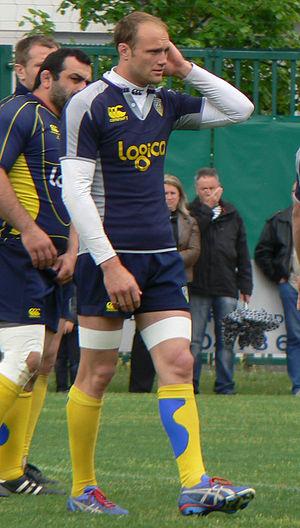
Le rugbyman français Julien Bonnaire durant un entrainement avec l'ASM Clermont Auvergne
Julien Bonnaire, né le 20 septembre 1978 à Bourgoin-Jallieu, est un joueur international français de rugby à XV. Il évolue au poste de troisième ligne centre au sein de l'effectif du Lyon olympique universitaire, après avoir joué l'essentiel de la carrière à Bourgoin-Jallieu et à l'ASM Clermont Auvergne.